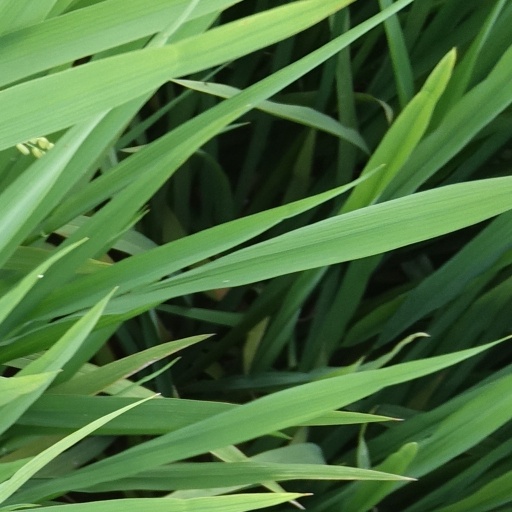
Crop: rice